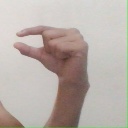
अक्षर: ग